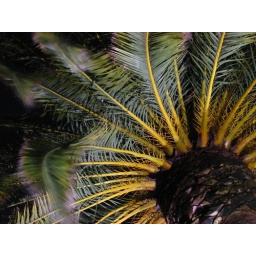
palm tree in corporate office complex - berkeley, california